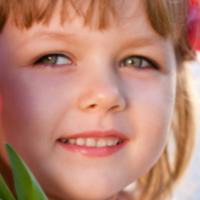
Age group: age 01-10